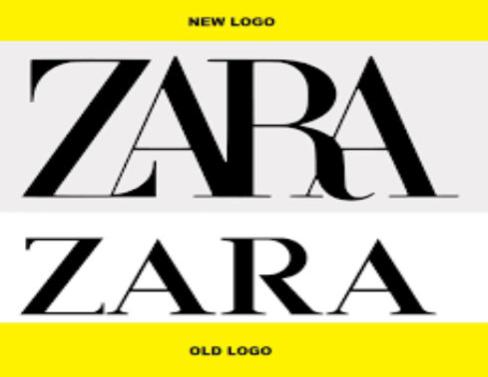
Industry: Clothes